Revolutions of 1848

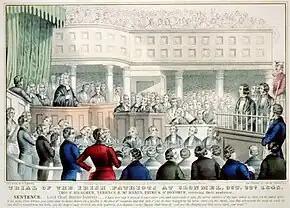
Young Irelanders receiving a death sentence at their trial in Clonmel

A Romanian liberal and Romantic nationalist uprising began in June in the principality of Wallachia. Its goals were administrative autonomy, abolition of serfdom, and popular self-determination. It was closely connected with the 1848 unsuccessful revolt in Moldavia, it sought to overturn the administration imposed by Imperial Russian authorities under the "Regulamentul Organic" regime, and, through many of its leaders, demanded the abolition of boyar privilege. Led by a group of young intellectuals and officers in the Wallachian military forces, the movement succeeded in toppling the ruling Prince Gheorghe Bibescu, whom it replaced with a provisional government and a regency, and in passing a series of major liberal reforms, first announced in the Proclamation of Islaz.